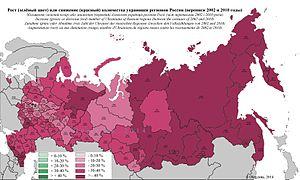
Augmentation (vert) ou une diminution (rouge) nombre d'Ukrainiens de régions russes (entre les recensements de 2002 et 2010)